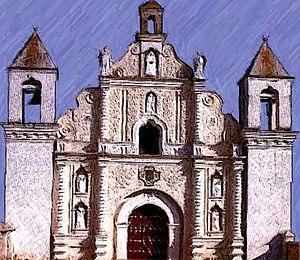
Gracias est une ville du Honduras, située dans le département de Lempira.